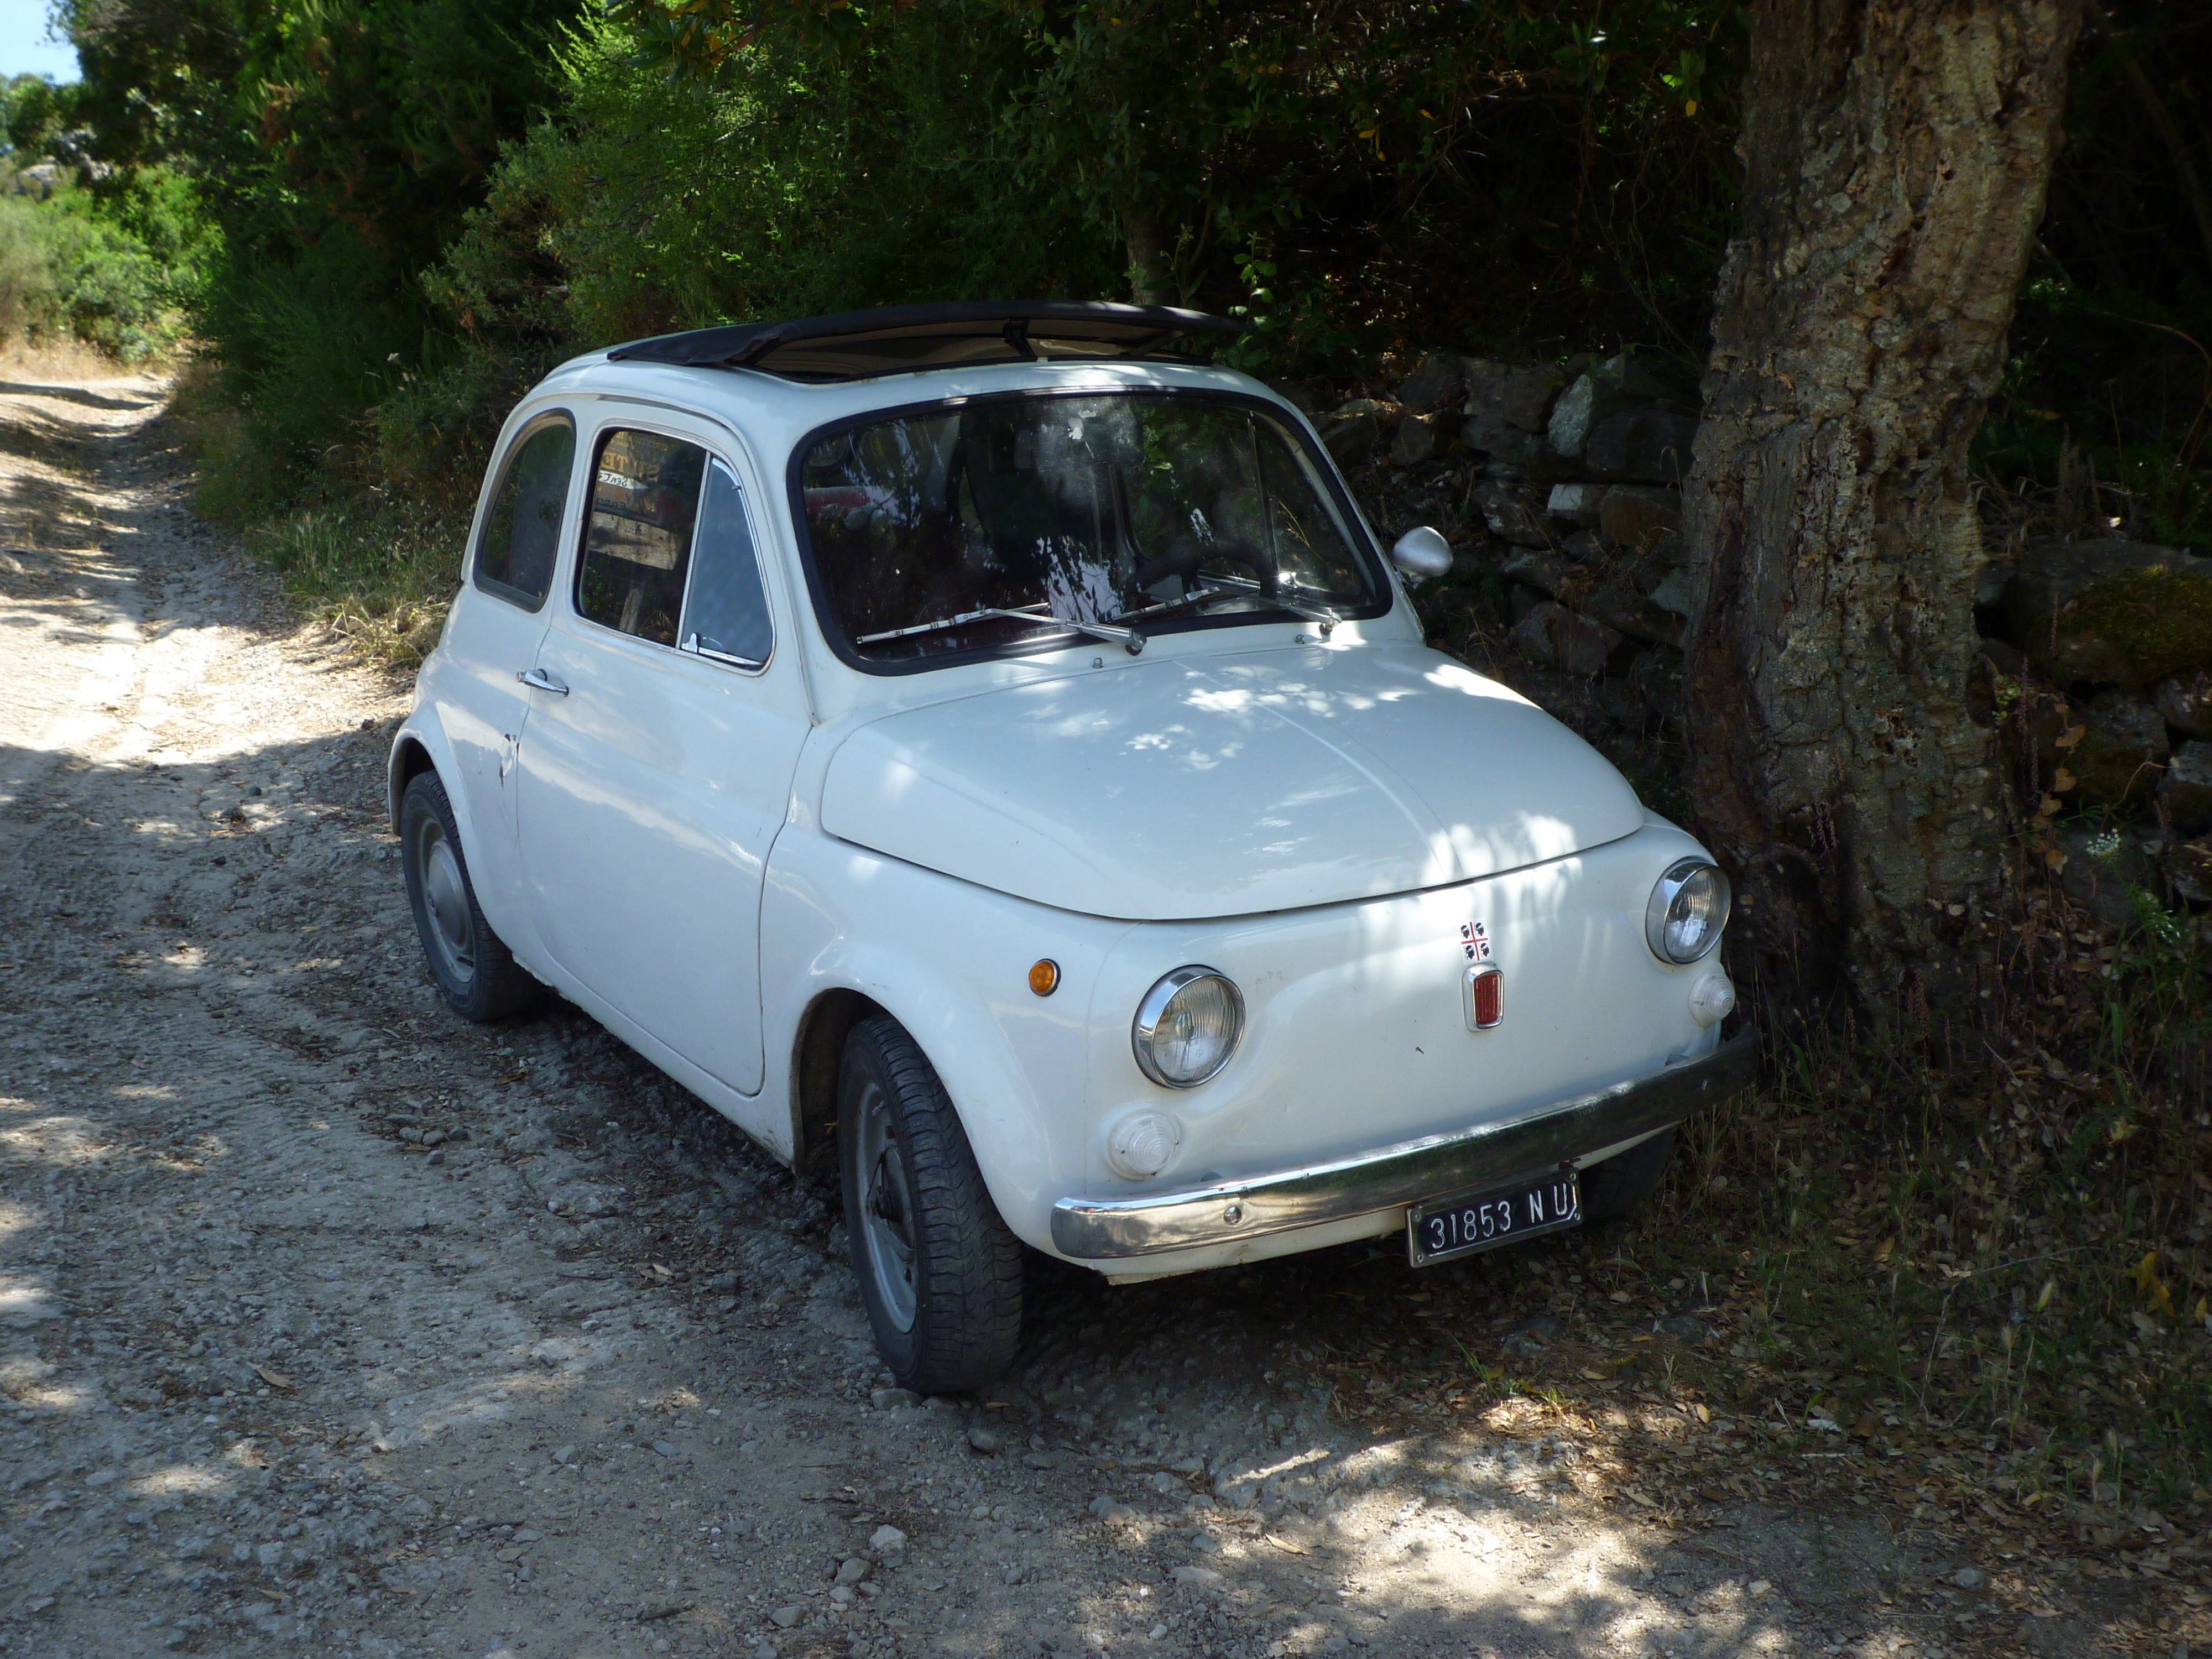
car, vehicle, auto, automotive, fiat 500, mini, oldtimer, classic, fiat, vehicles, city car, cinquecento, land vehicle, automobile make